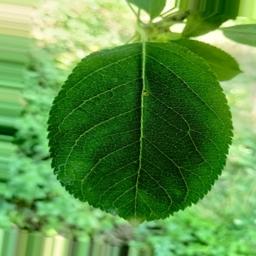
Label: Healthy